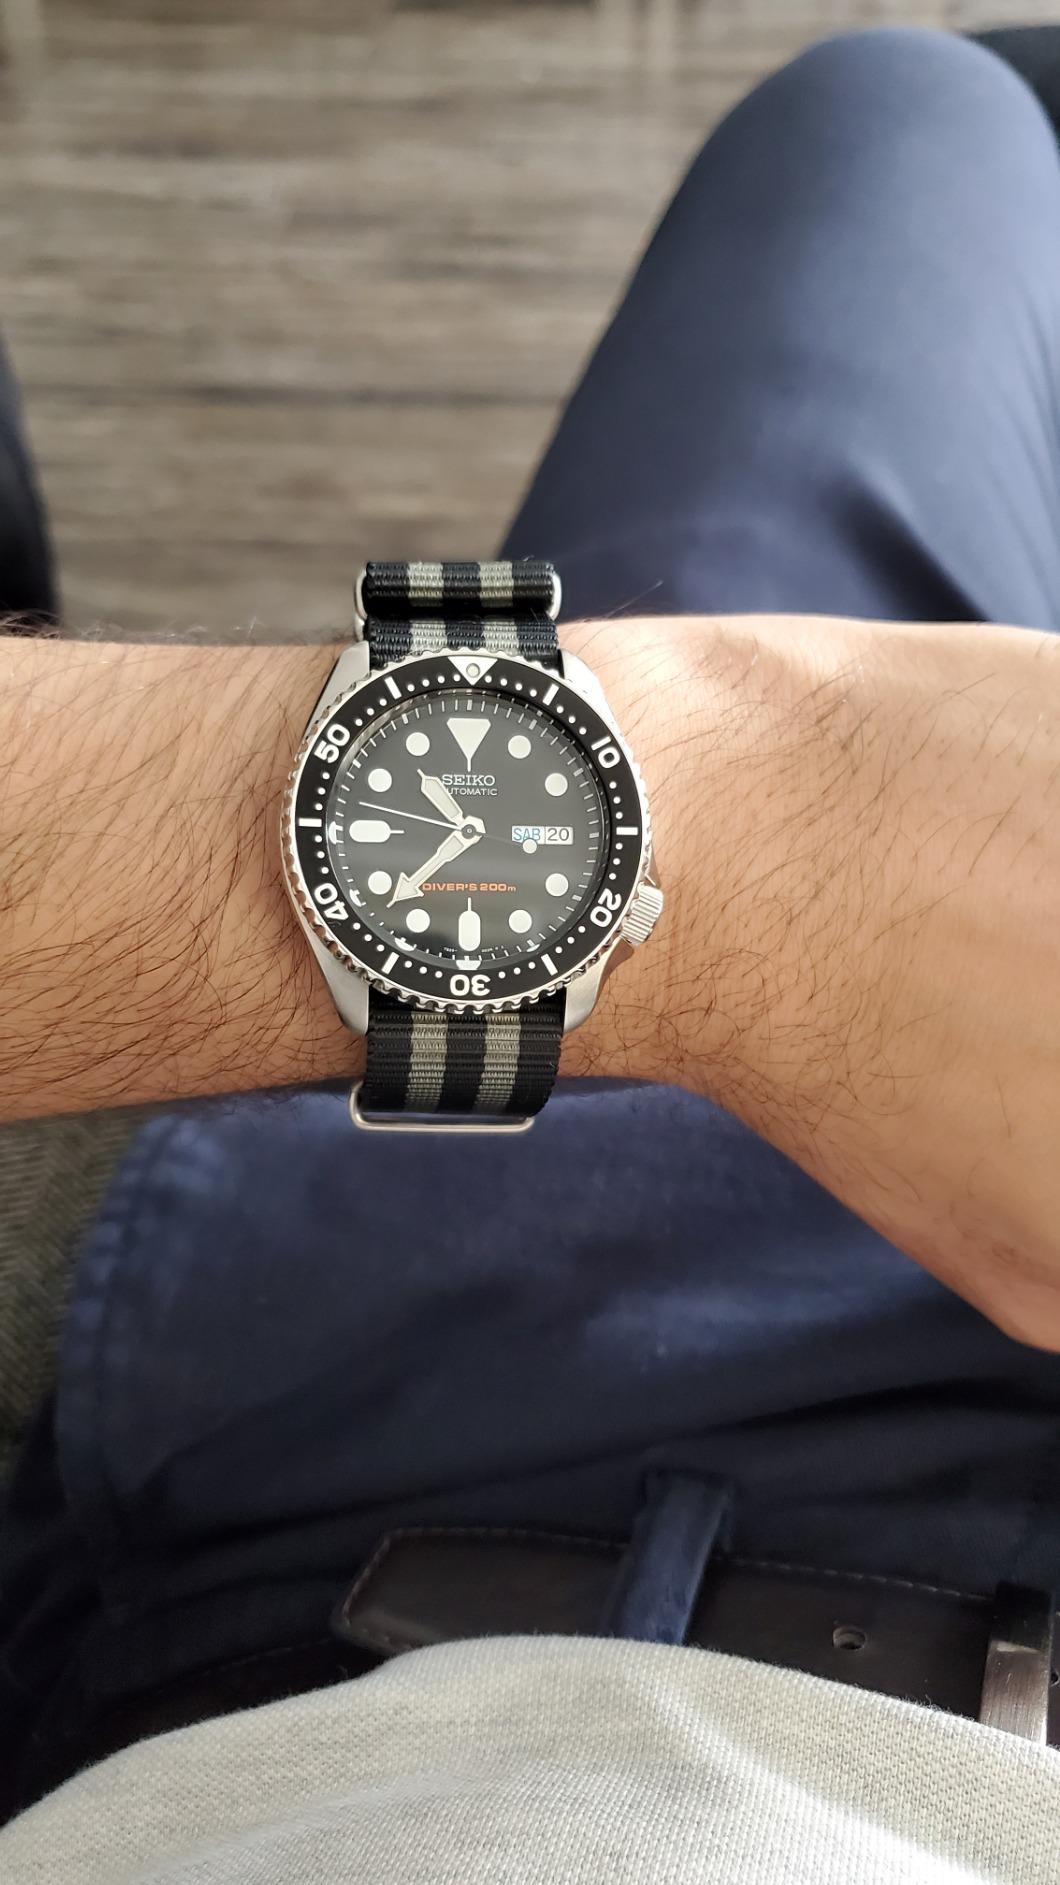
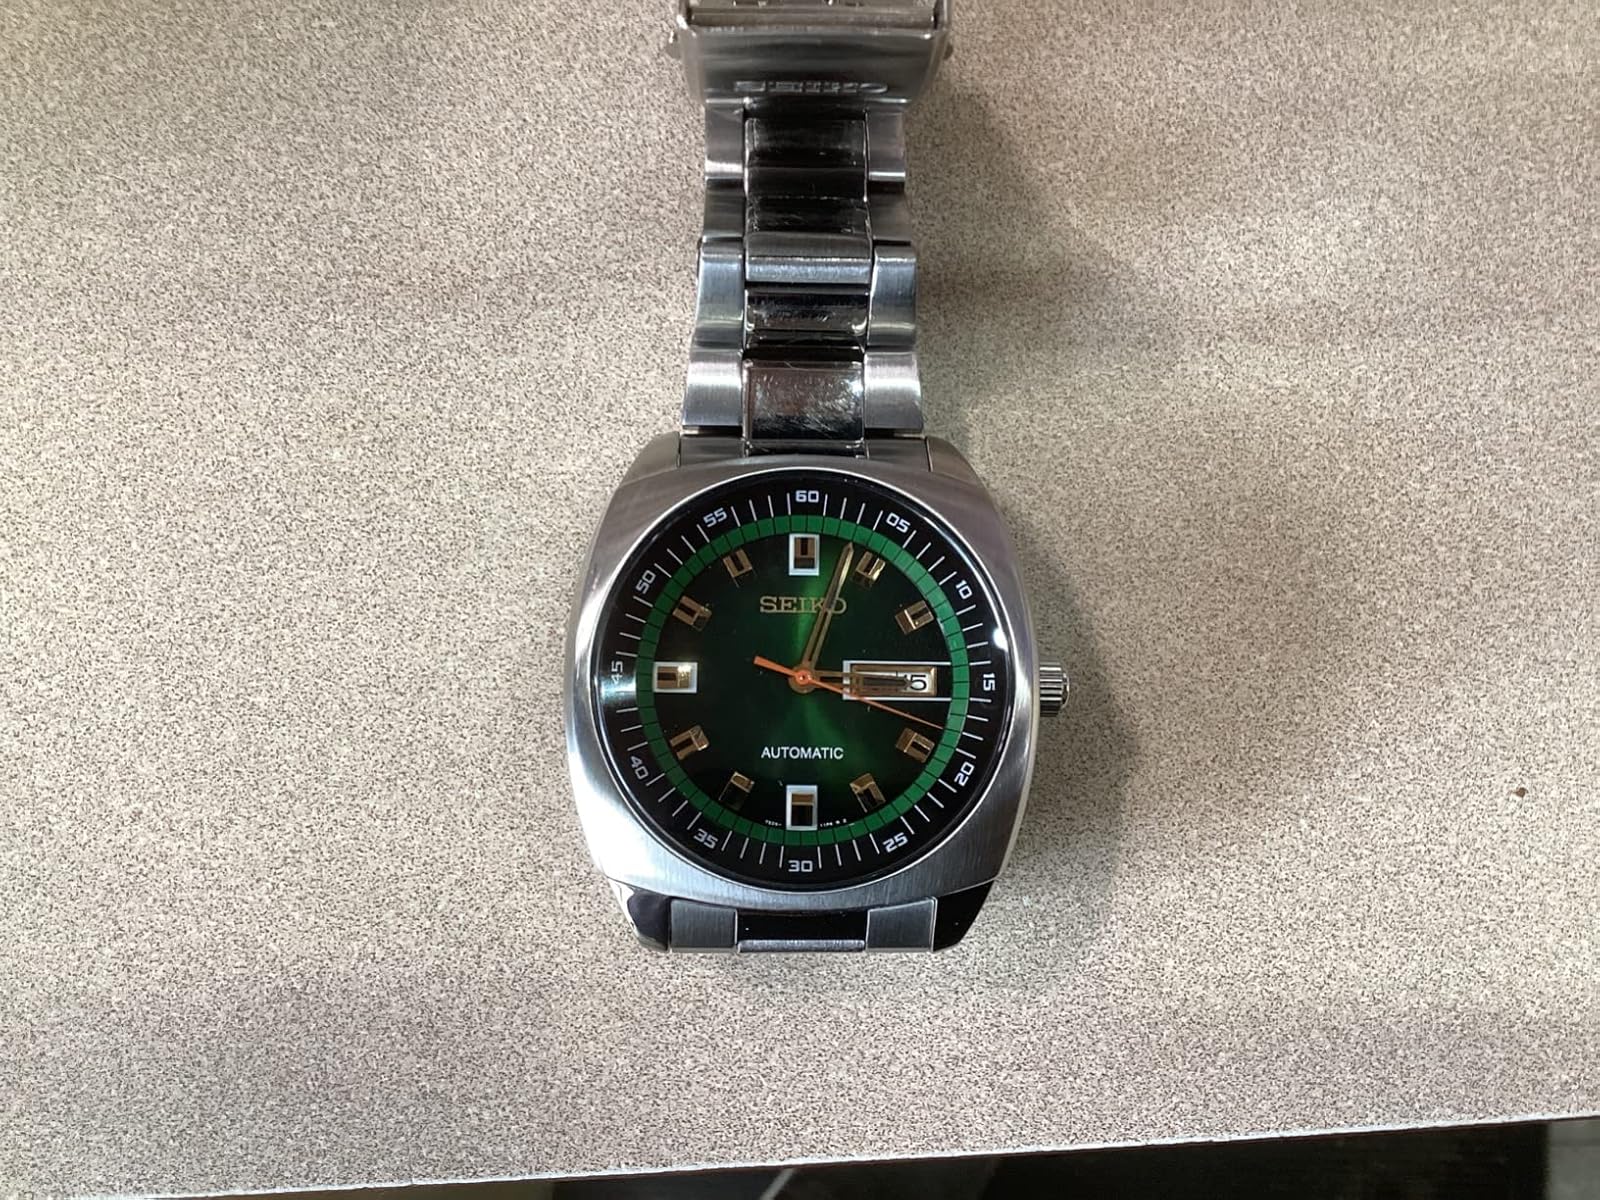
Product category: accessories_watch
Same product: no